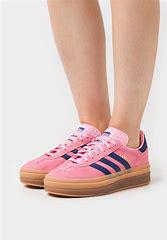
Brand: Adidas
Model: Gazelle Bold